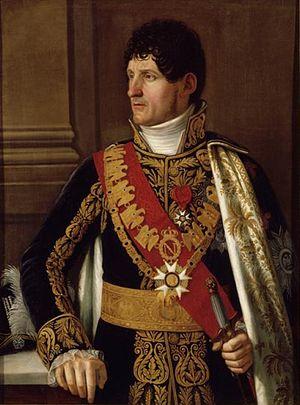
Félix Baciocchi, né le 18 mai 1762 à Ajaccio, mort le 28 avril 1841 à Bologne, prince français, est un général d'Empire et homme politique français d'origine corse des XVIIIᵉ et XIXᵉ siècles. Époux d'Élisa Bonaparte, il est créé prince de Lucques et de Piombino.